Jon Moxley

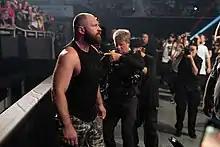
Moxley making his entrance in July 2021

On May 1, Good—having reverted to his former Jon Moxley gimmick and name—posted a video on his Twitter account to promote the gimmick's return, which showed him breaking out of a prison. The video was created by wrestler-turned-filmmaker Nick Mondo. On May 25, Moxley made his unannounced debut for All Elite Wrestling (AEW) during Double or Nothing, AEW's inaugural event, attacking Chris Jericho, Kenny Omega, and the referee after Jericho and Omega's main event match, thus establishing himself as an antihero character. Shortly after, it was announced that Moxley had signed a multi-year contract. Moxley had his AEW debut match at the Fyter Fest event in June, where he defeated Joey Janela in an unsanctioned match. After the match, Moxley was attacked by Omega in retaliation for his previous assault. A match between the two was scheduled for All Out on August 31. However, a week before All Out, Moxley was forced to pull out after being diagnosed with a MRSA staph infection in his elbow, and would undergo surgery to remove it. AEW subsequently revealed Pac as Moxley's replacement, and the match was rescheduled for the Full Gear event. Moxley made his return on October 2, during the premiere episode of "Dynamite", taking out Omega during the latter's main event match. In the main event of Full Gear on November 9, Moxley defeated Omega in an unsanctioned Lights Out match.